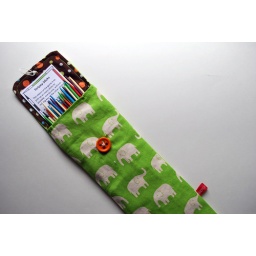
green elephants stripey sticks in pouch